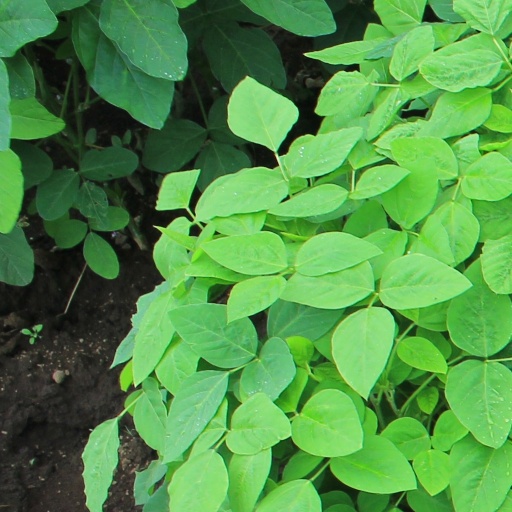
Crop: soybean